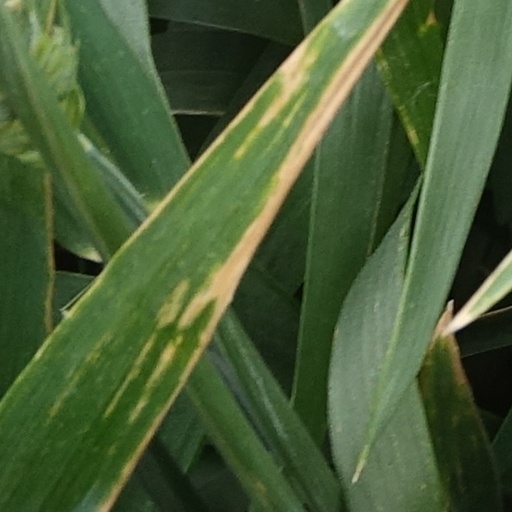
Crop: wheat